Aleksander Stanisław Potocki

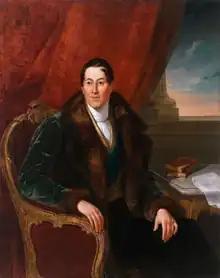
Portrait by Aleksander Kokular

Count Aleksander Stanisław Potocki (1778–1845) was a Polish noble, landowner and politician. He was the senator-castellan of the Polish Kingdom in 1824 and chamberlain of Napoleon I. He was awarded Order of the White Eagle on 24 May 1829.